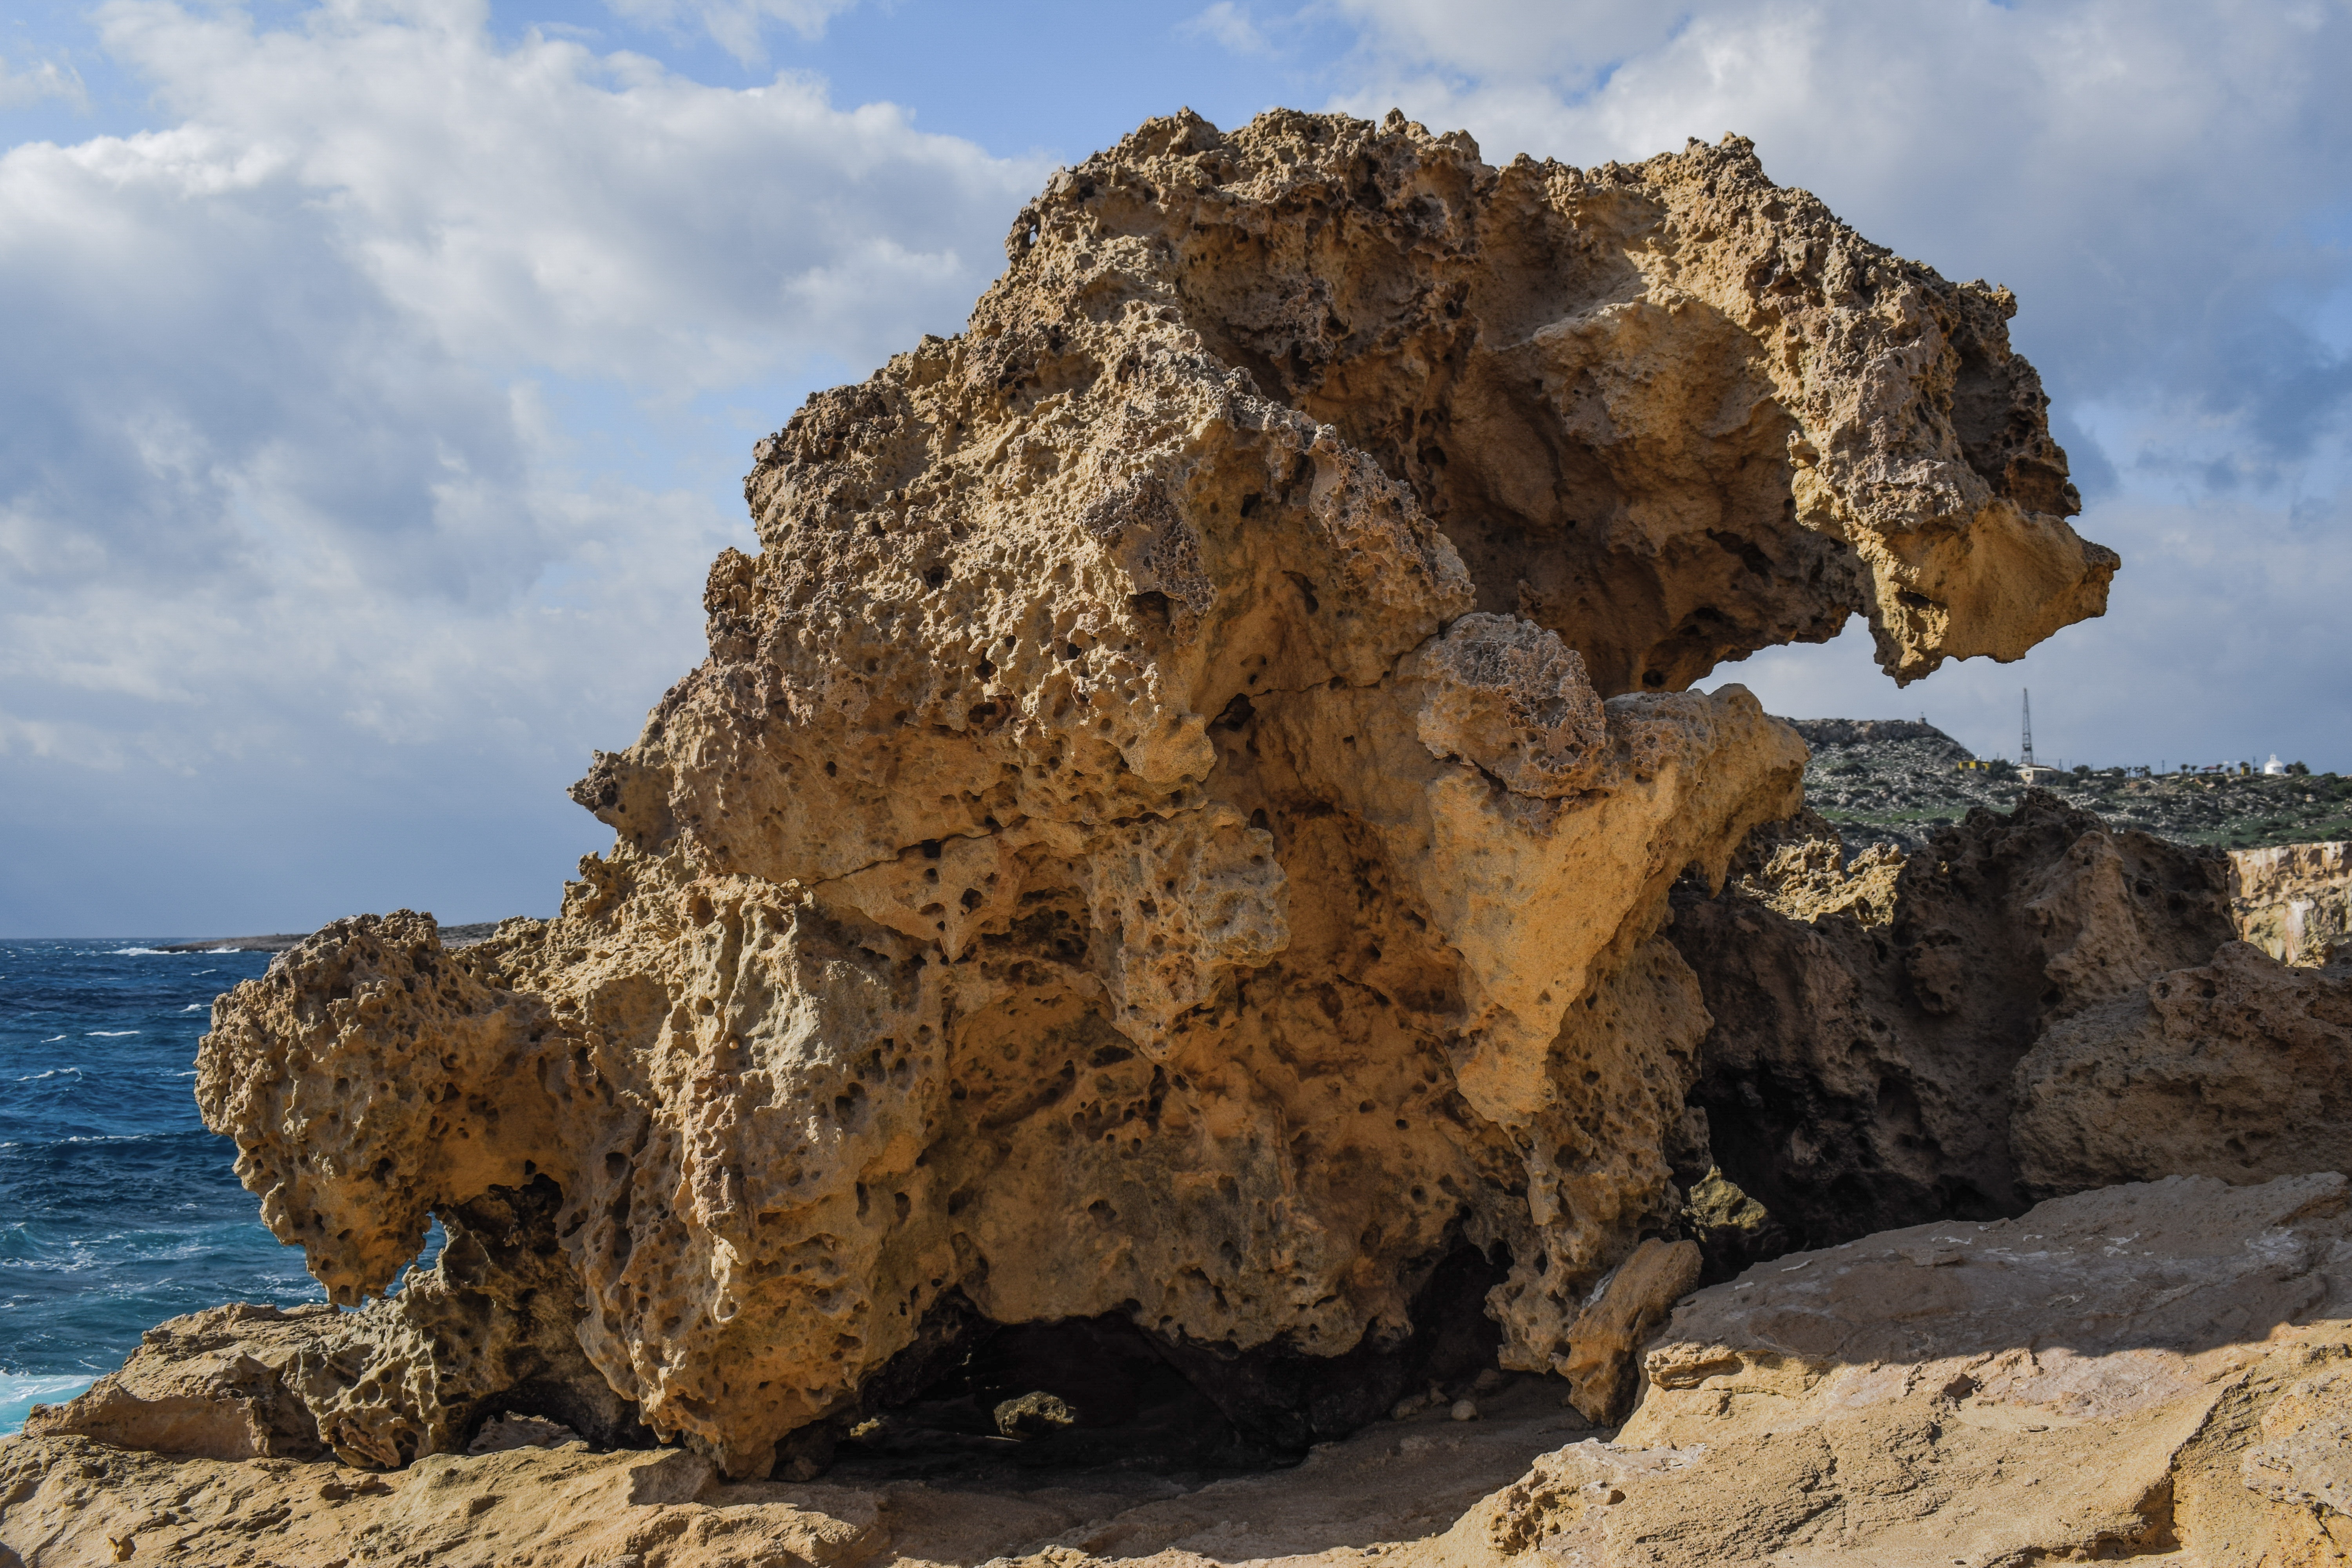
beach, sea, coast, rock, sky, shore, formation, cliff, stack, tourism, terrain, national park, erosion, geology, outcrop, escarpment, cavo greko, cyprus, cape, bedrock, klippe, igneous rock, promontory, bear rock, coastal and oceanic landforms